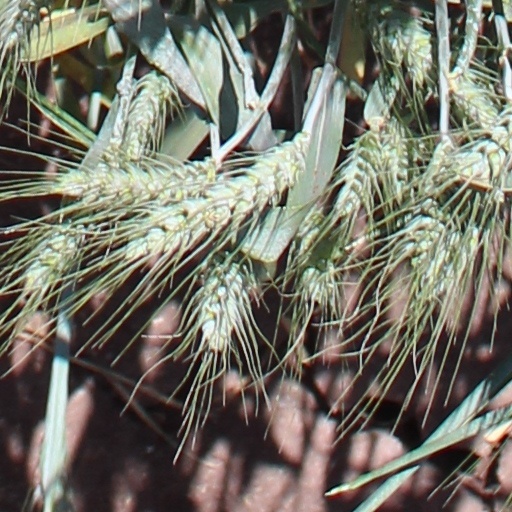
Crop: wheat